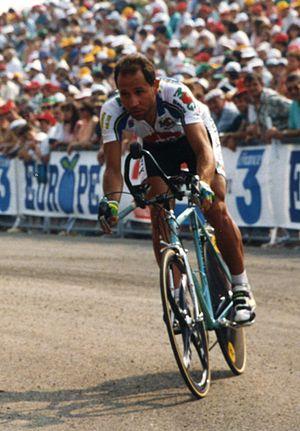
TOUR DE FRANCE 1993
Franco Vona, né le 20 août 1964 à Frosinone, dans la région du Latium, est un coureur cycliste italien. Il est professionnel de 1987 à 1996.